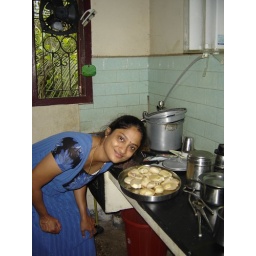
Radha in kitchen with nongu plate